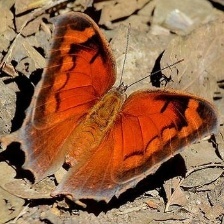
Species: TROPICAL LEAFWING